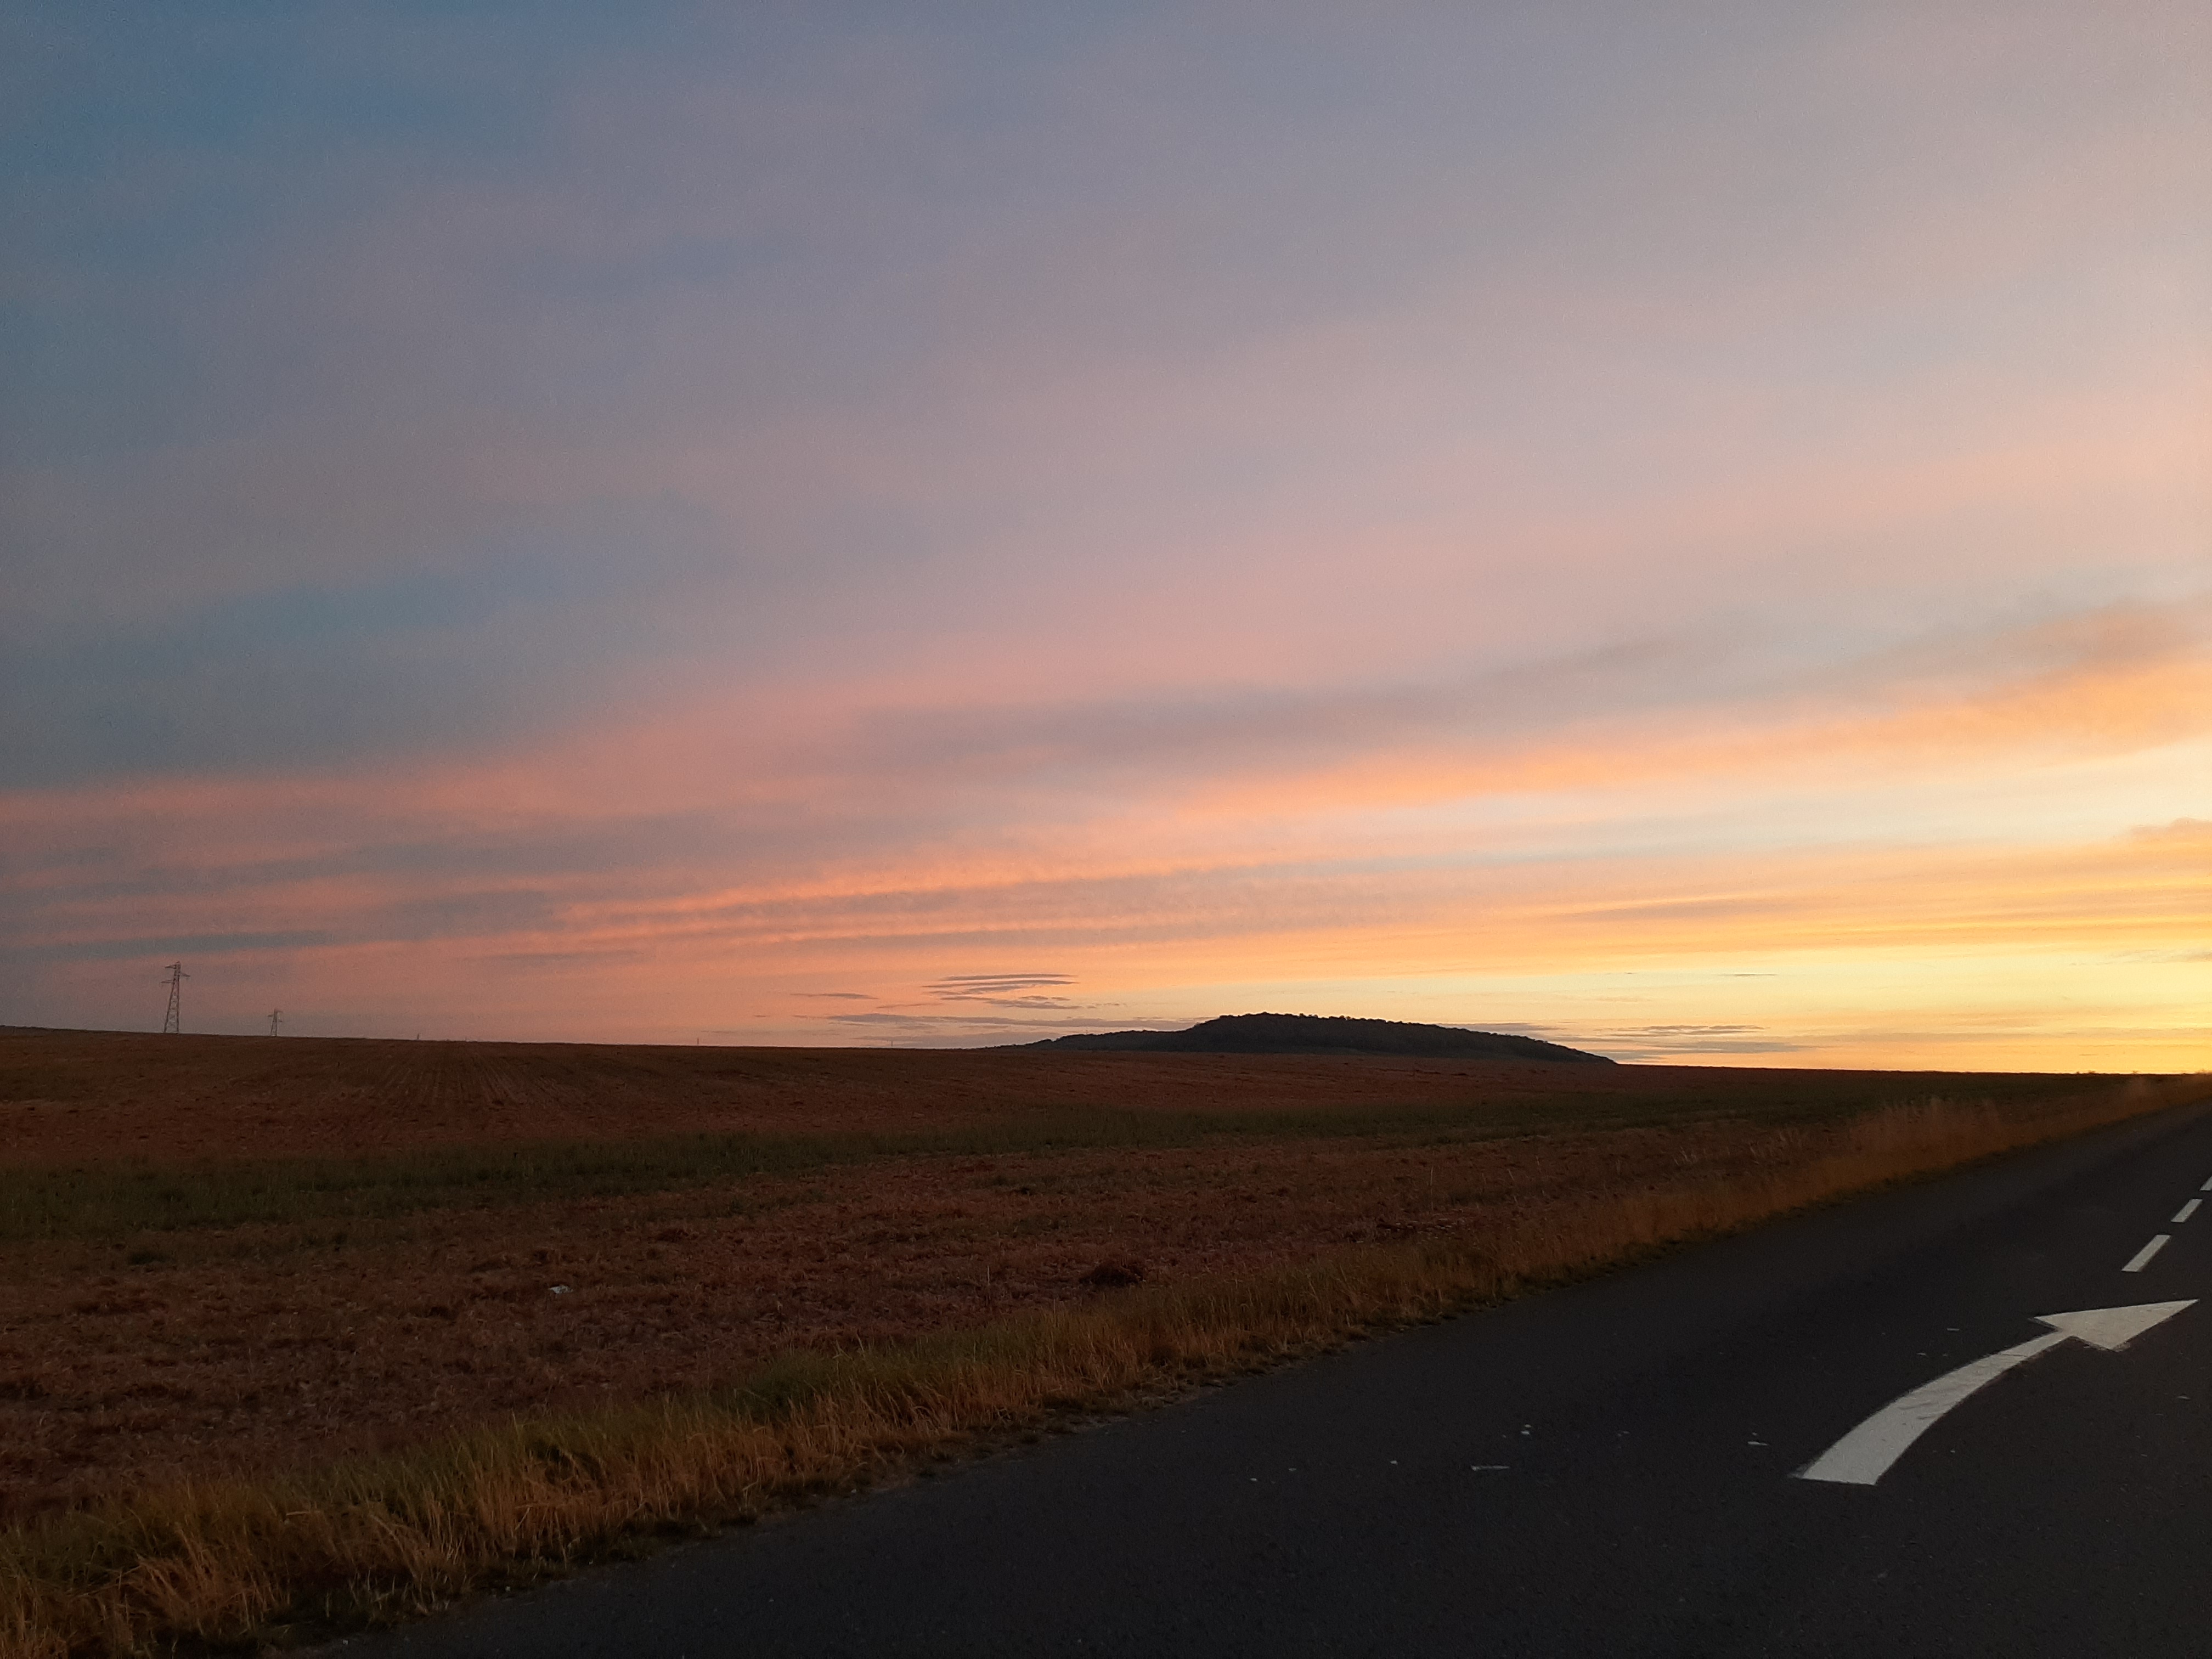
sky, horizon, cloud, road, ecoregion, atmospheric phenomenon, natural environment, sunset, plain, evening, natural landscape, dusk, morning, atmosphere, steppe, afterglow, sunrise, prairie, infrastructure, red sky at morning, dawn, grassland, landscape, sunlight, tree, calm, rural area, asphalt, road trip, field, meteorological phenomenon, savanna